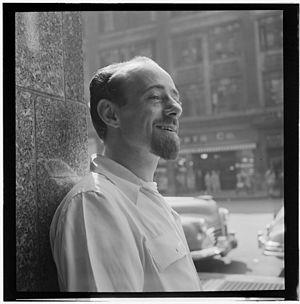
Dave Lambert est un chanteur de jazz américain.